Orville P. and Sarah Chubb House

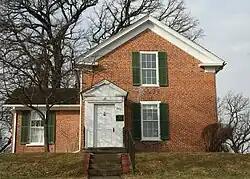
The Chubb House from the northeast

The Orville P. and Sarah Chubb House is a historic house in Fairmont, Minnesota, United States. Built in 1867, the Chubb House is the oldest residence standing in Fairmont, and the only surviving house known to have been built with brick from Fairmont's first brickyard. It was the home of prominent homesteader Orville Chubb, who was the community's first physician. The house is an example of a property associated with the early Yankee American development of southern Minnesota town sites. The house was listed on the National Register of Historic Places in 1995 for having local significance in the theme of exploration/settlement. It was nominated for its connections to the founding of Fairmont and for representing the Yankee settlement of southern Minnesota towns.